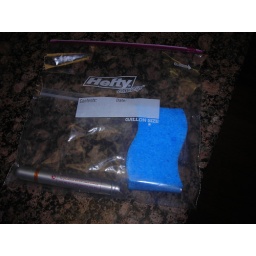
Putting a lightly damp sponge (distilled water of course) in the big bag to reintroduce humidity and water to the cigar.